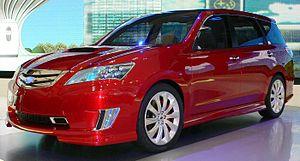
La Subaru Exiga est un monospace à 7 places de Subaru lancée en juin 2008 et produite à Ōta au Japon.